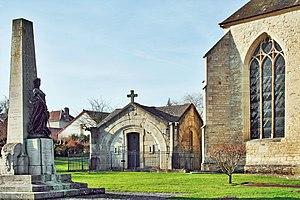
Vendeuvre-sur-Barse est une commune française, située dans le département de l'Aube en région Grand Est. Les gentilés sont "Vendeuvrois" et "Vendeuvroise".